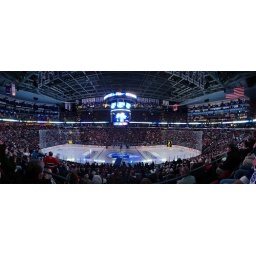
Awesome seats to the Home Opener, right at the Centre Ice red line near the top of the lower bowl.